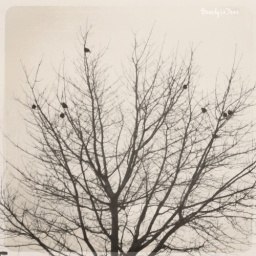
love that I can find birds here too in the winter :) looking out the hotel window